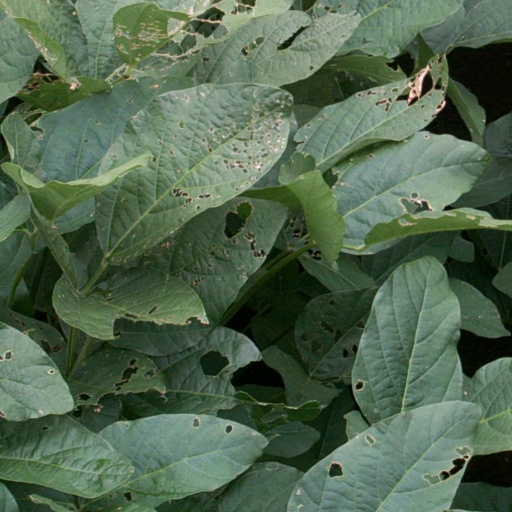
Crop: soybean